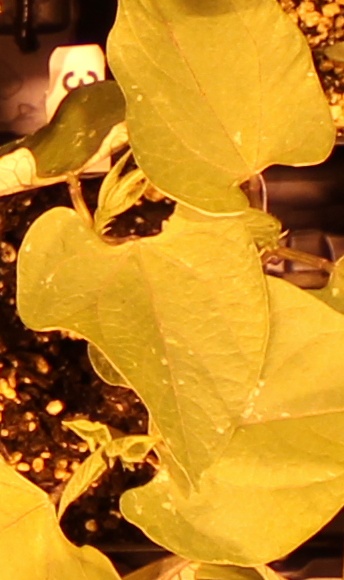
Label: Blackbean